1692 Salta earthquake

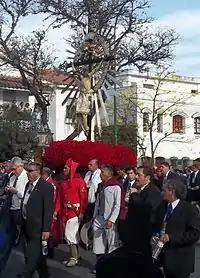
Statue of the Señor del Milagro

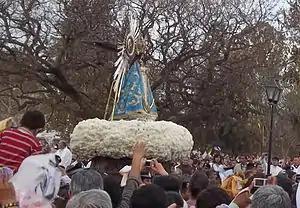
Statue of the Virgen del Milagro

Salteño tradition has it that the number of victims was not higher because the earthquake occurred during the day and that the villagers were able to take measures to prevent greater damage. It is recounted that, in the middle of the chaos of the earthquake, while the houses were shaking and roofs were falling off, that the image of the Immaculate Conception (then called the Virgen del Milagro), then located in the , fell some three meters to the ground. Villagers, who had run to the church to pray, saw that the image was not only undamaged from the fall, but that it had fallen at the feet of the image of Christ. The villages interpreted that the image was interceding to Christ on behalf of the village. The following day the villagers paraded the image through the streets. The Salteños began venerating the image and praying for it to stop the earthquake. The tremors continued for two more days.